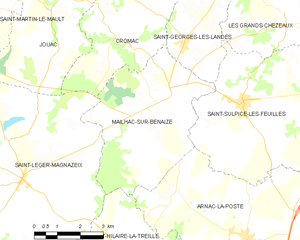
Carte des communes françaises Mailhac-sur-Benaize